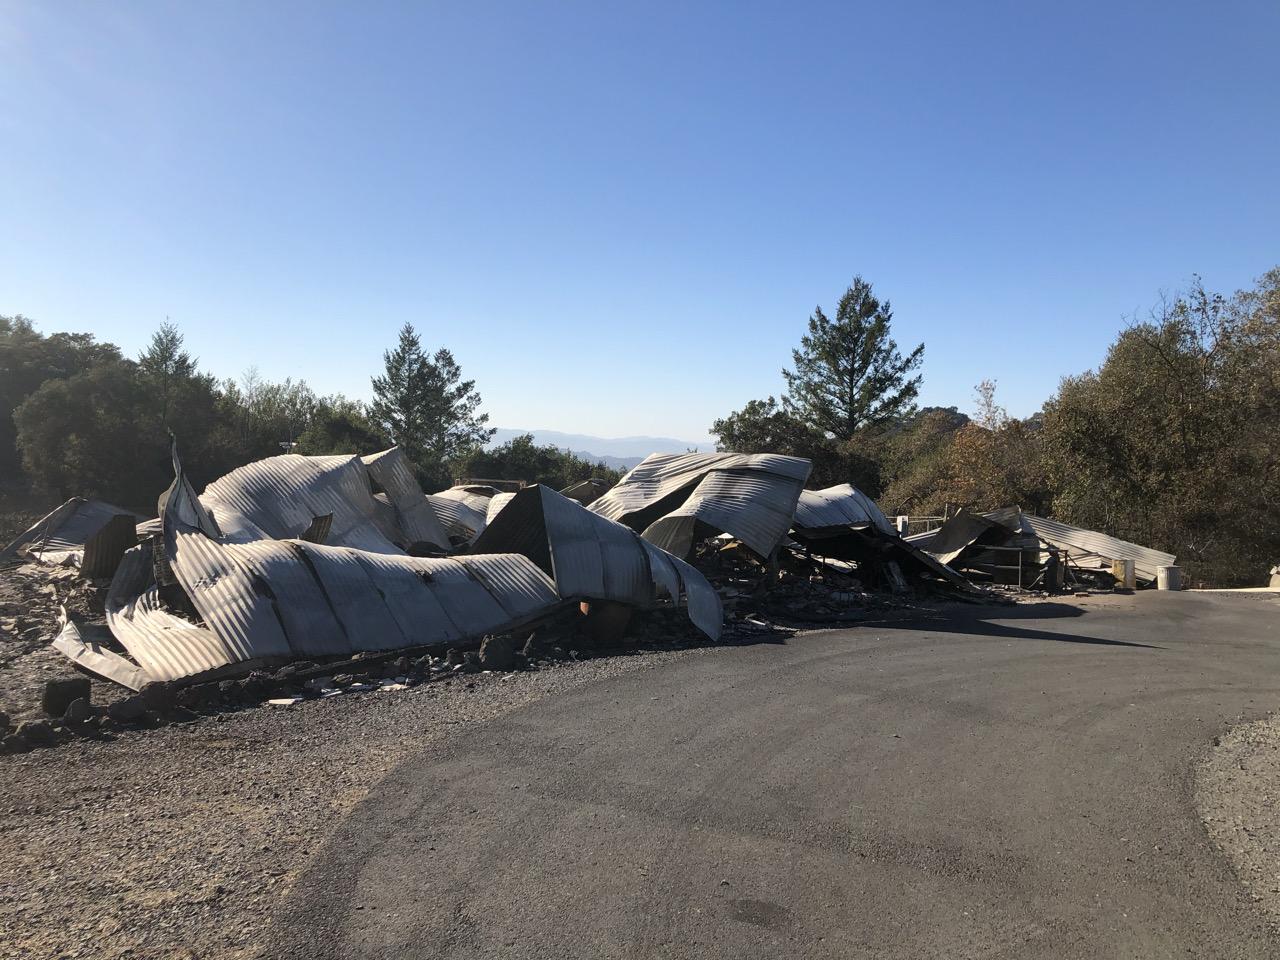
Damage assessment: destroyed